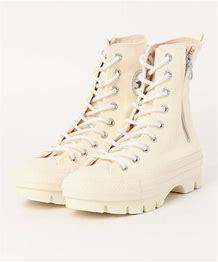
Brand: Converse
Model: 100